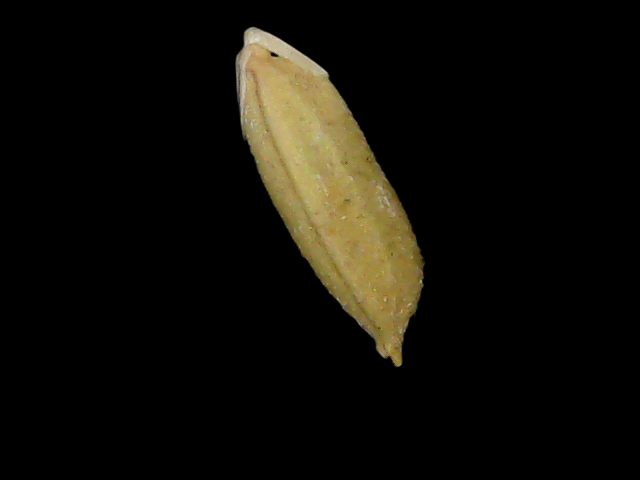
Rice variety: Bd49